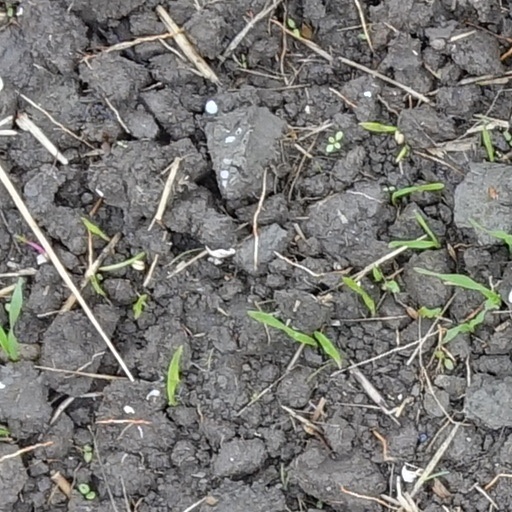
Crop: wheat